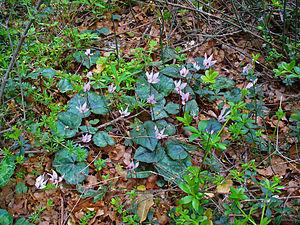
Une colonie de Cyclamen de Crète (Cyclamen creticum, Myrsinacées) fleurit dans un sous-bois près de la grotte de Dikti, en Crète (Grèce).